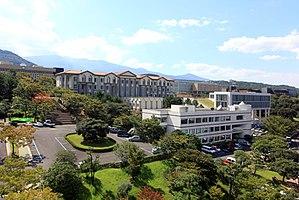
L'université nationale de Cheju est une université nationale de Corée du Sud située à Jeju. Elle est l'une des dix universités nationales de premier rang du pays. Elle a été fondée en 1952.